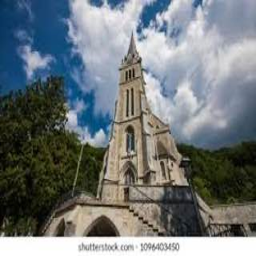
Kathedrale St. Florin